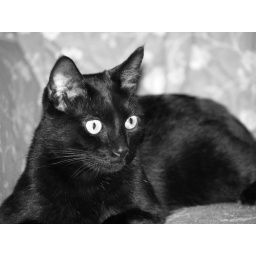
Even in black and white she has stunning eyes.